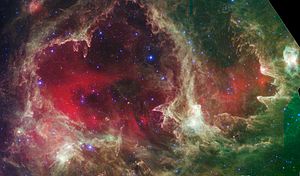
Astrofysik
Infrarødt billede af område i Universet, hvor stjernedannelse er særlig aktiv (de lyse områder i billedet).
Astrofysik er den gren af den astronomiske videnskab, som behandler universets fysik.